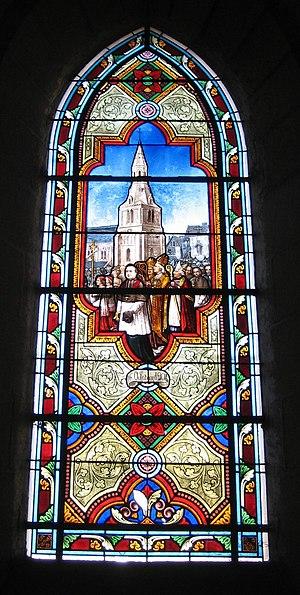
Église Saint-Germain de La Châtre Vitrail de la consécration, en 1904
L'église Saint-Germain de La Châtre est une église catholique française. Elle est située sur le territoire de la commune de La Châtre, dans le département de l'Indre, en région Centre-Val de Loire.